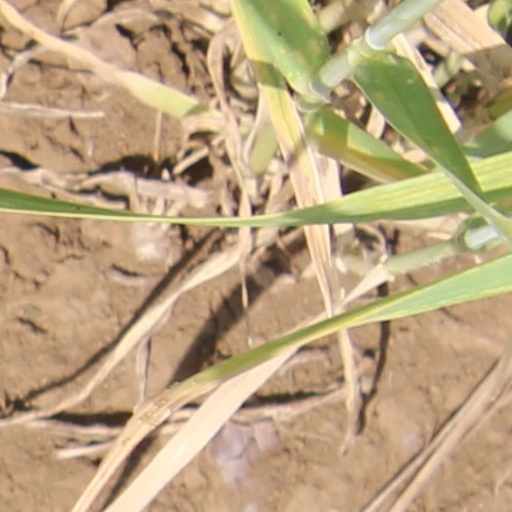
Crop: wheat